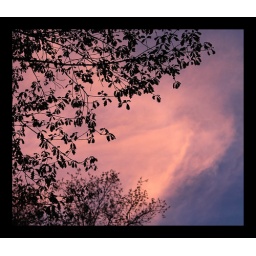
The rising sun washes this cloud in pink hues.April 7, 2010